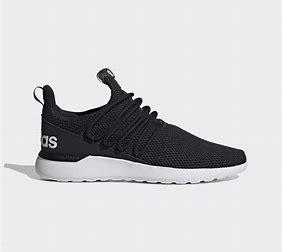
Brand: Adidas
Model: Lite Racer Adapt 3